Nili

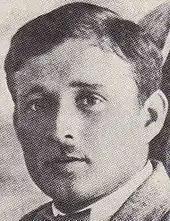
Yosef Lishansky of the Nili spy ring

Sarah Aaronsohn, her brothers Aaron and Alexander, and their sister Rivka, together with their friend (and Rivka's fiancé) Avshalom Feinberg formed and led Nili.